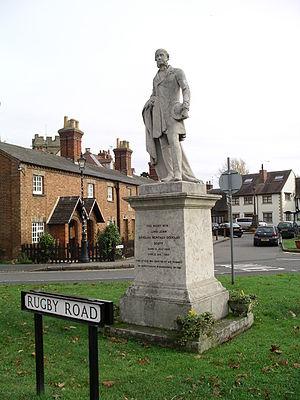
Lord John Douglas-Montagu-Scott était un propriétaire terrien et le député de Roxburghshire.